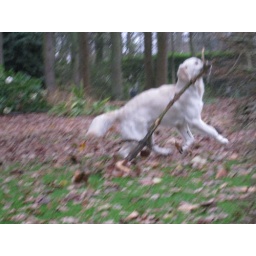
Alix is a female golden retriever and a service dog in training. Picture taken by her foster family.